Pure laine

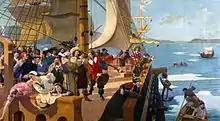
Samuel de Champlain was a French explorer who established the earliest French settlements in what is now Quebec.

The French term pure laine (often translated as 'old stock' or 'dyed-in-the-wool'), refers to Québécois people of full French Canadian ancestry, meaning those descended from the original settlers of New France who arrived during the 17th and 18th centuries. Terms with a similar meaning include de souche (of the base of the tree, or root) and "old stock" as in "Old Stock Canadians".